Rohtas Fort

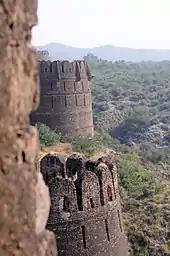
The fort's defenses were bolstered by large bastions.

The fort's walls are built in sandstone laid in lime mortar mixed with brick. The height of the outer wall varies between with a thickness between . The fortified walls have 68 bastion towers at irregular intervals. The ramparts follow the hilltop's contours.